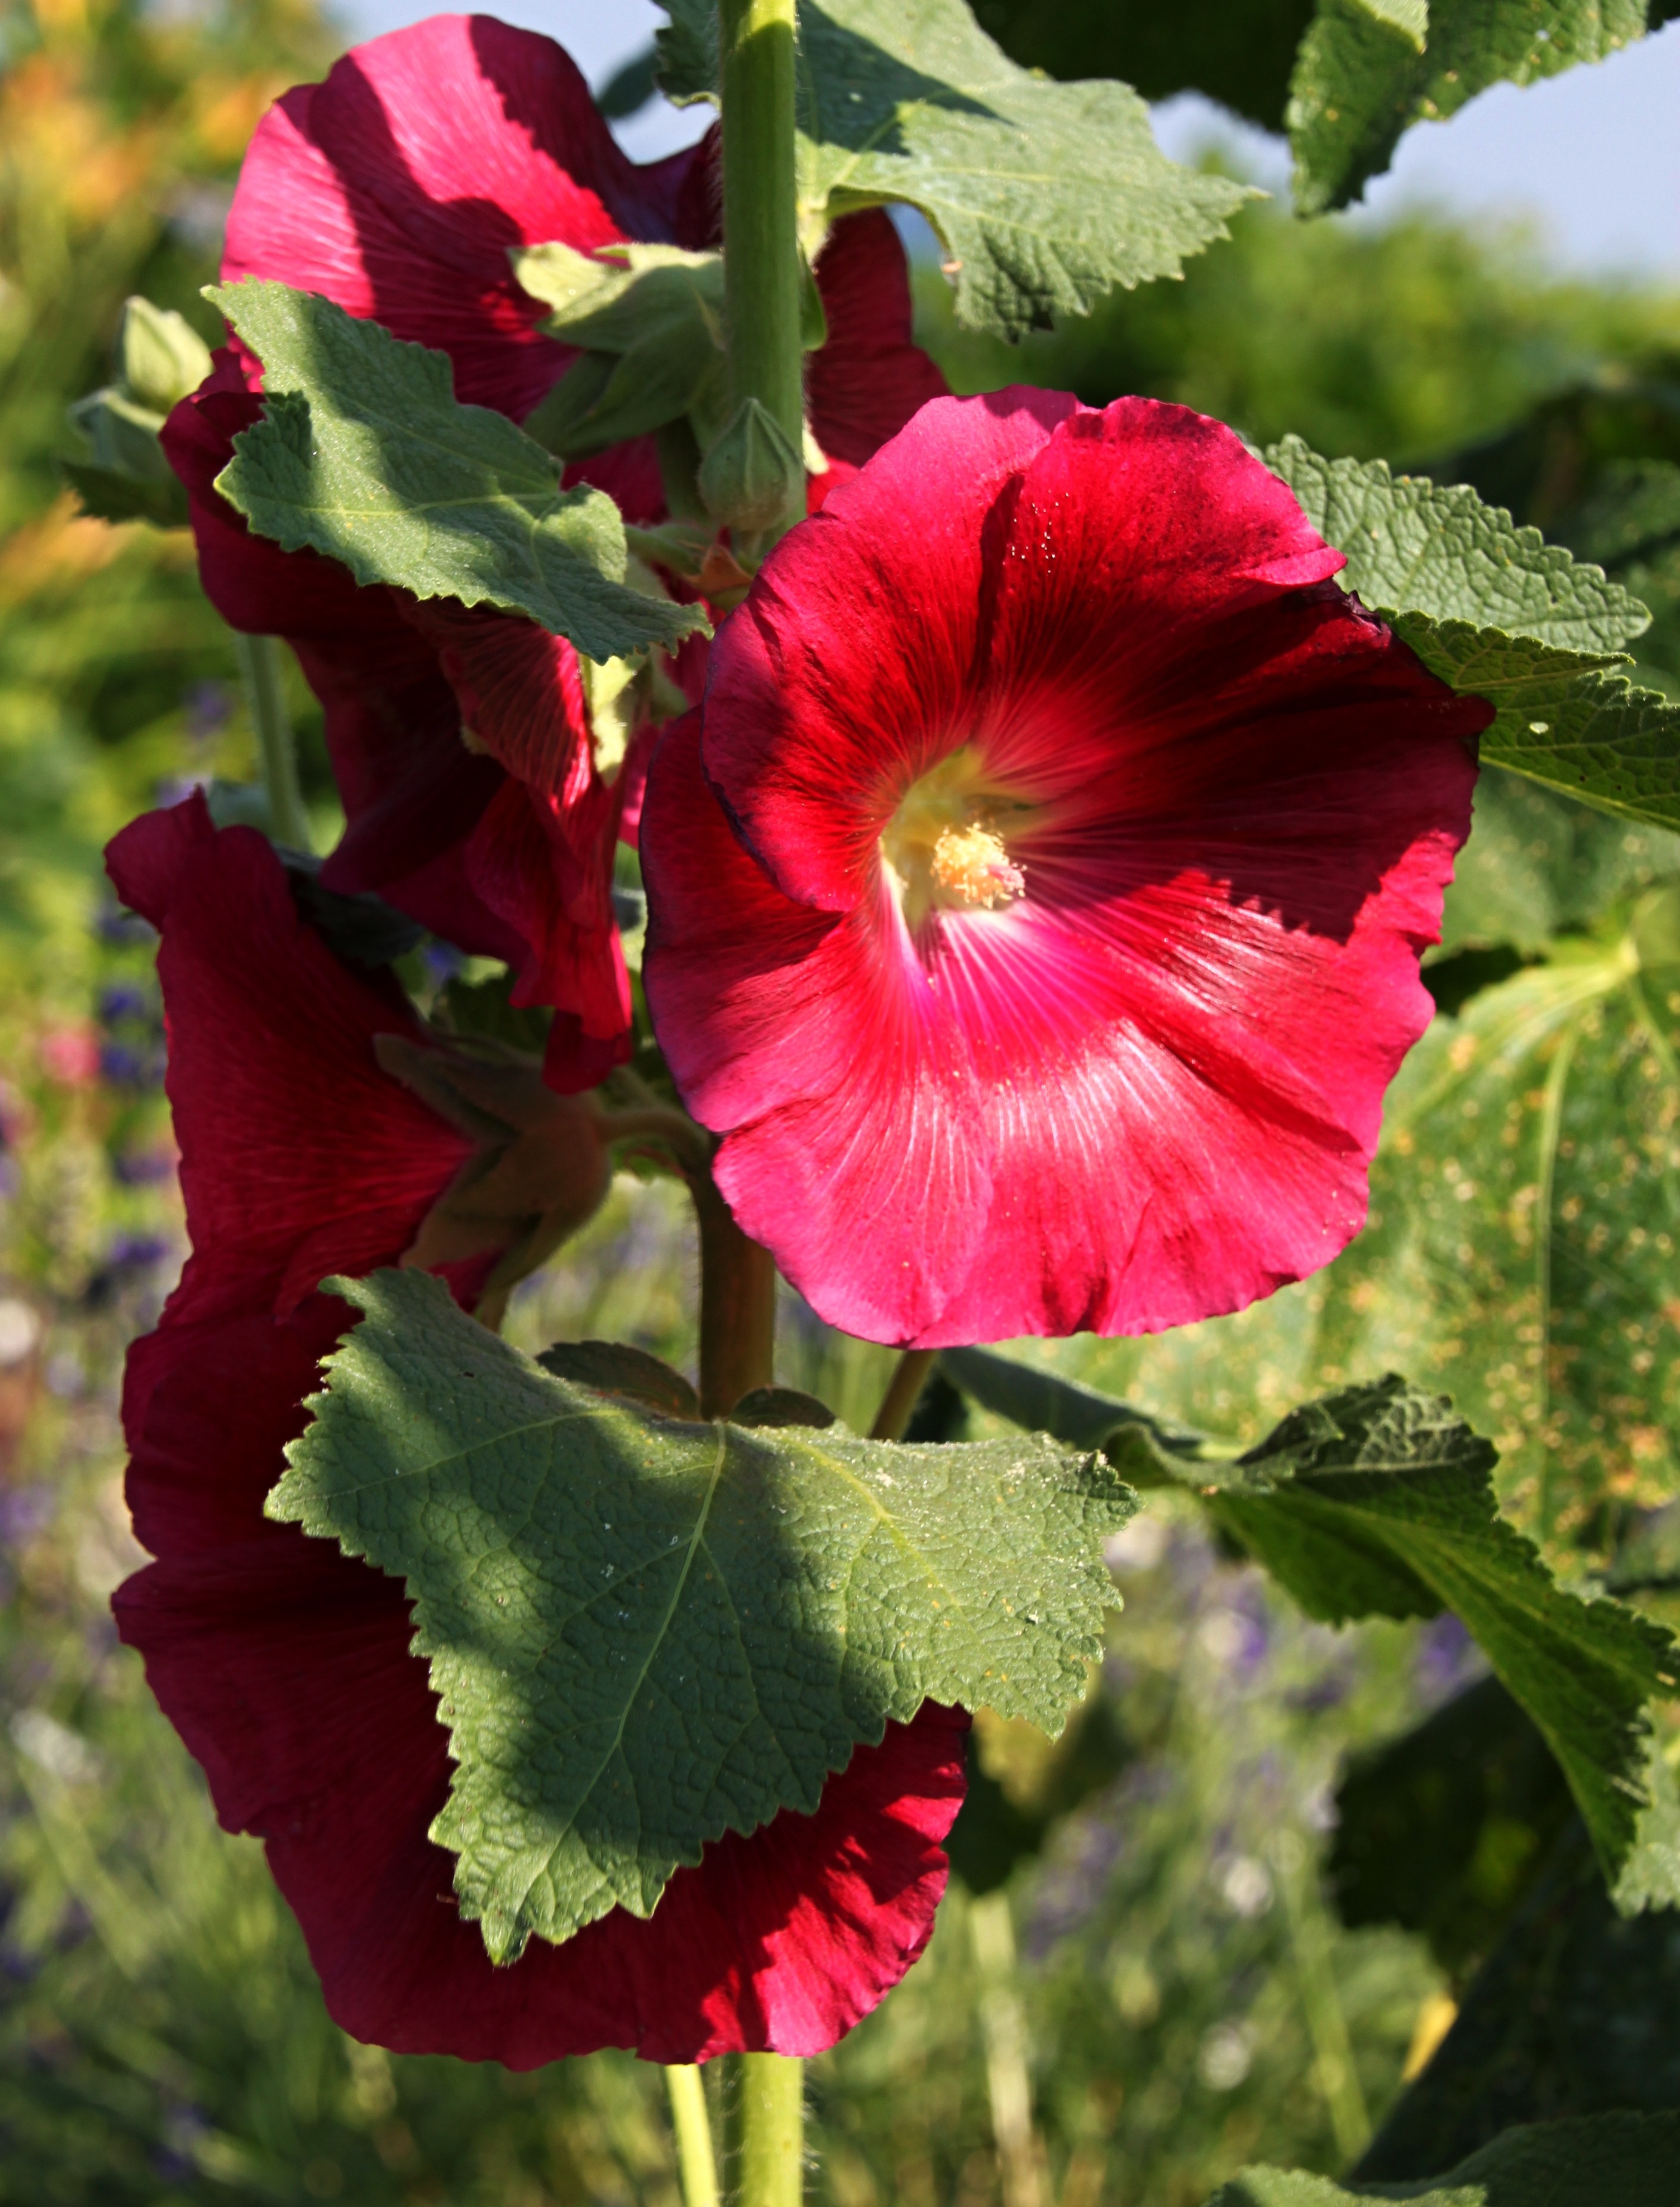
nature, blossom, plant, leaf, flower, petal, bloom, green, red, color, macro, botany, garden, flora, flowers, bright, malva, hibiscus, malvales, hollyhocks, ornamental plant, flowering plant, stock rose, stock rose garden, chinese hibiscus, annual plant, land plant, mallow family